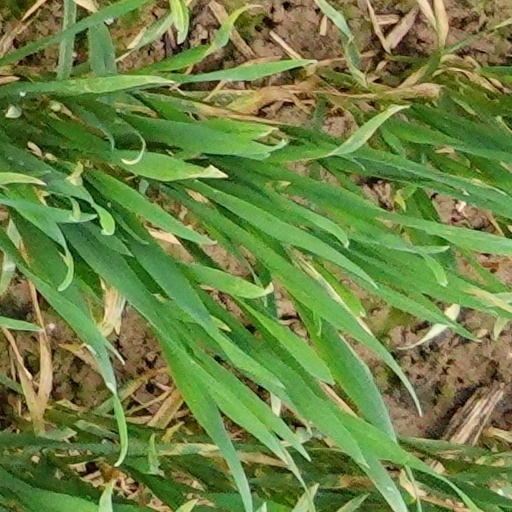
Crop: wheat